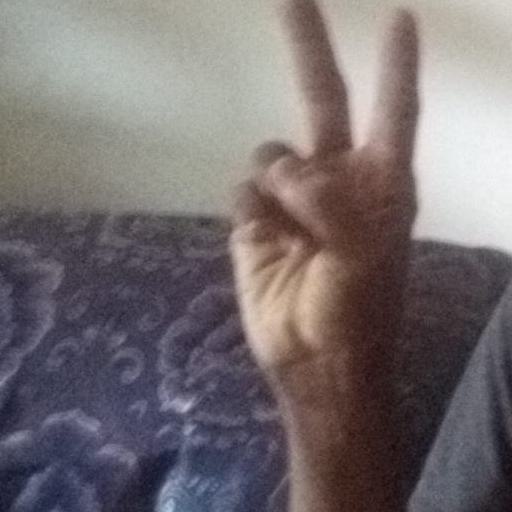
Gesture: peace